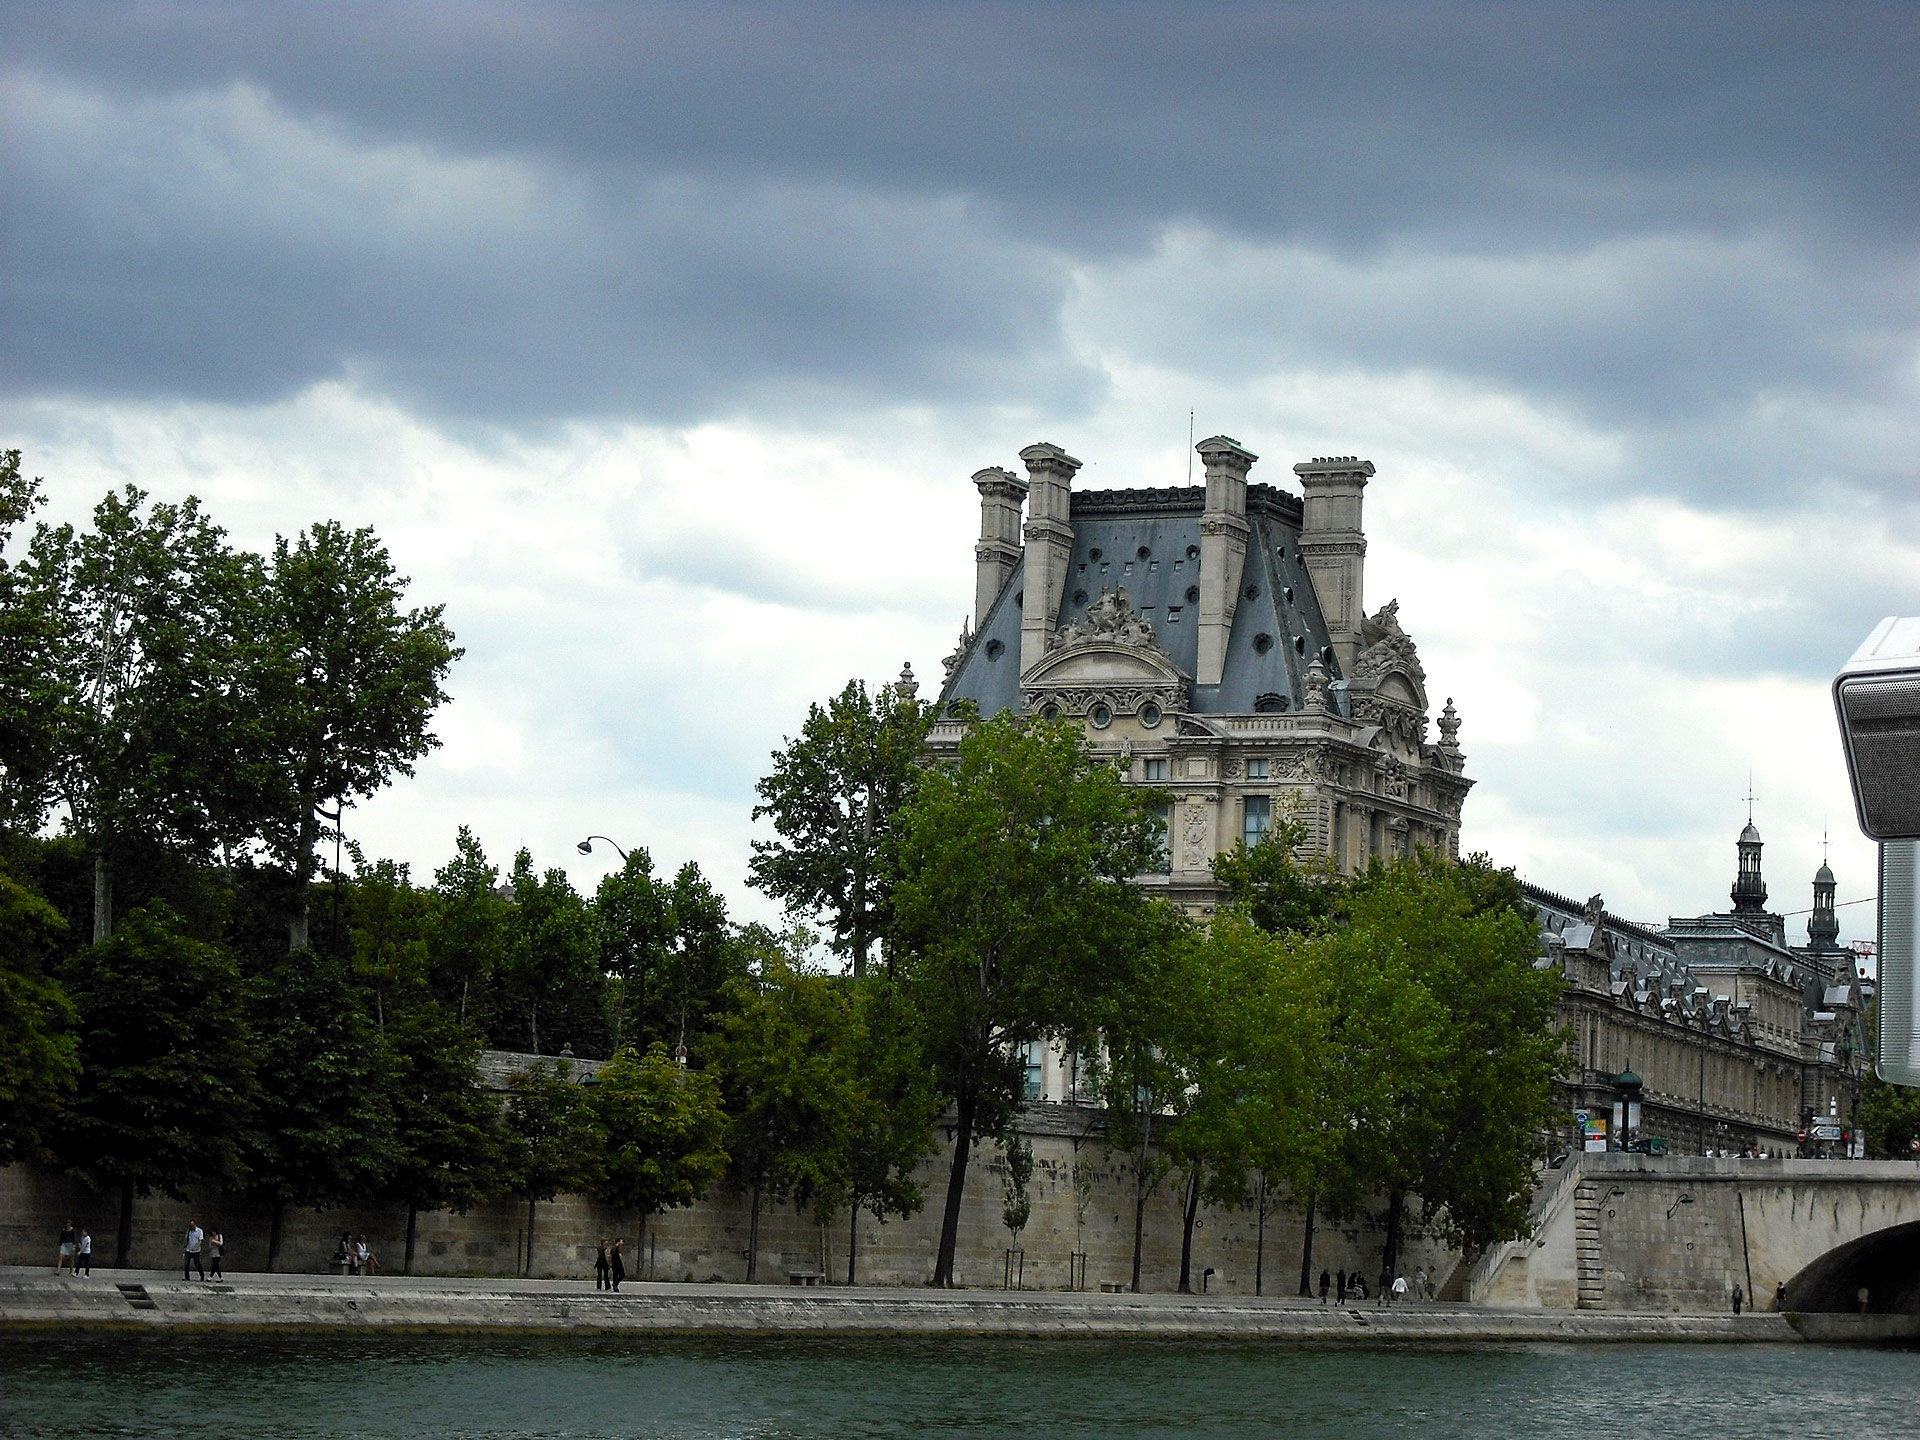
architecture, town, building, chateau, palace, city, paris, river, cityscape, vacation, france, landmark, tourism, waterway, seine, french, estate, tours